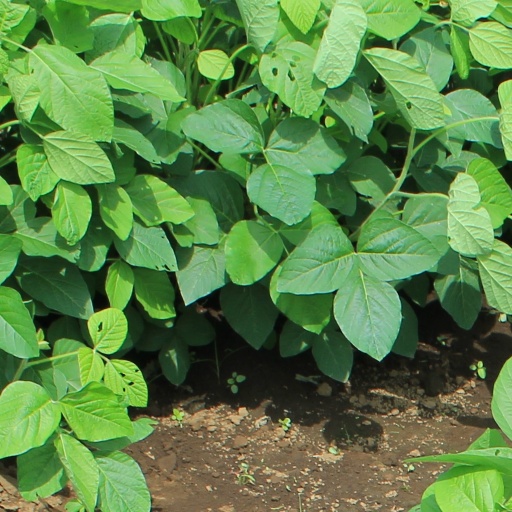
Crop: soybean